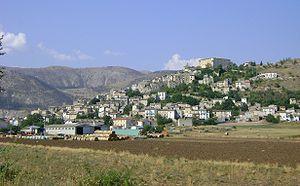
L'association I Borghi più belli d'Italia est née en mars 2001 sous l'impulsion de Conseil du tourisme de l'ANCI.